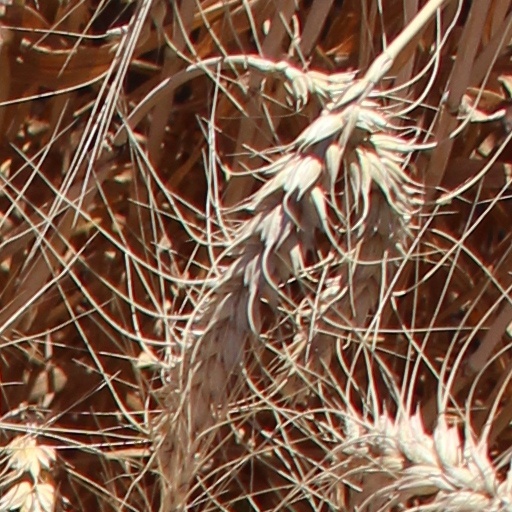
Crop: wheat